Economy of the Han dynasty

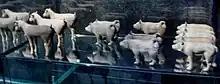
Ceramic pigs and oxen from a tomb of the Western Han Era

Han government workshops produced common, luxury, and even artistic funerary items, such as the ceramic figurines and tomb tiles which adorned the walls of underground tombs. Imperial workshops were operated by the Minister Steward, whose ministry controlled the treasury and the emperor's private finances.